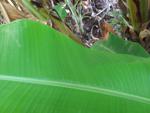
Label: healthy